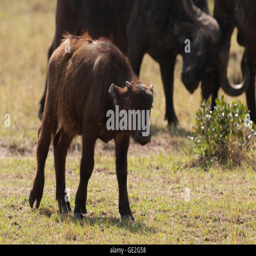
the calf in the plains as a part of the herd